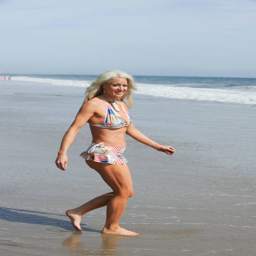
person is seen on the beach .